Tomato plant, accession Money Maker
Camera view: tilt-top (135 deg); turntable rotation: 90 degrees
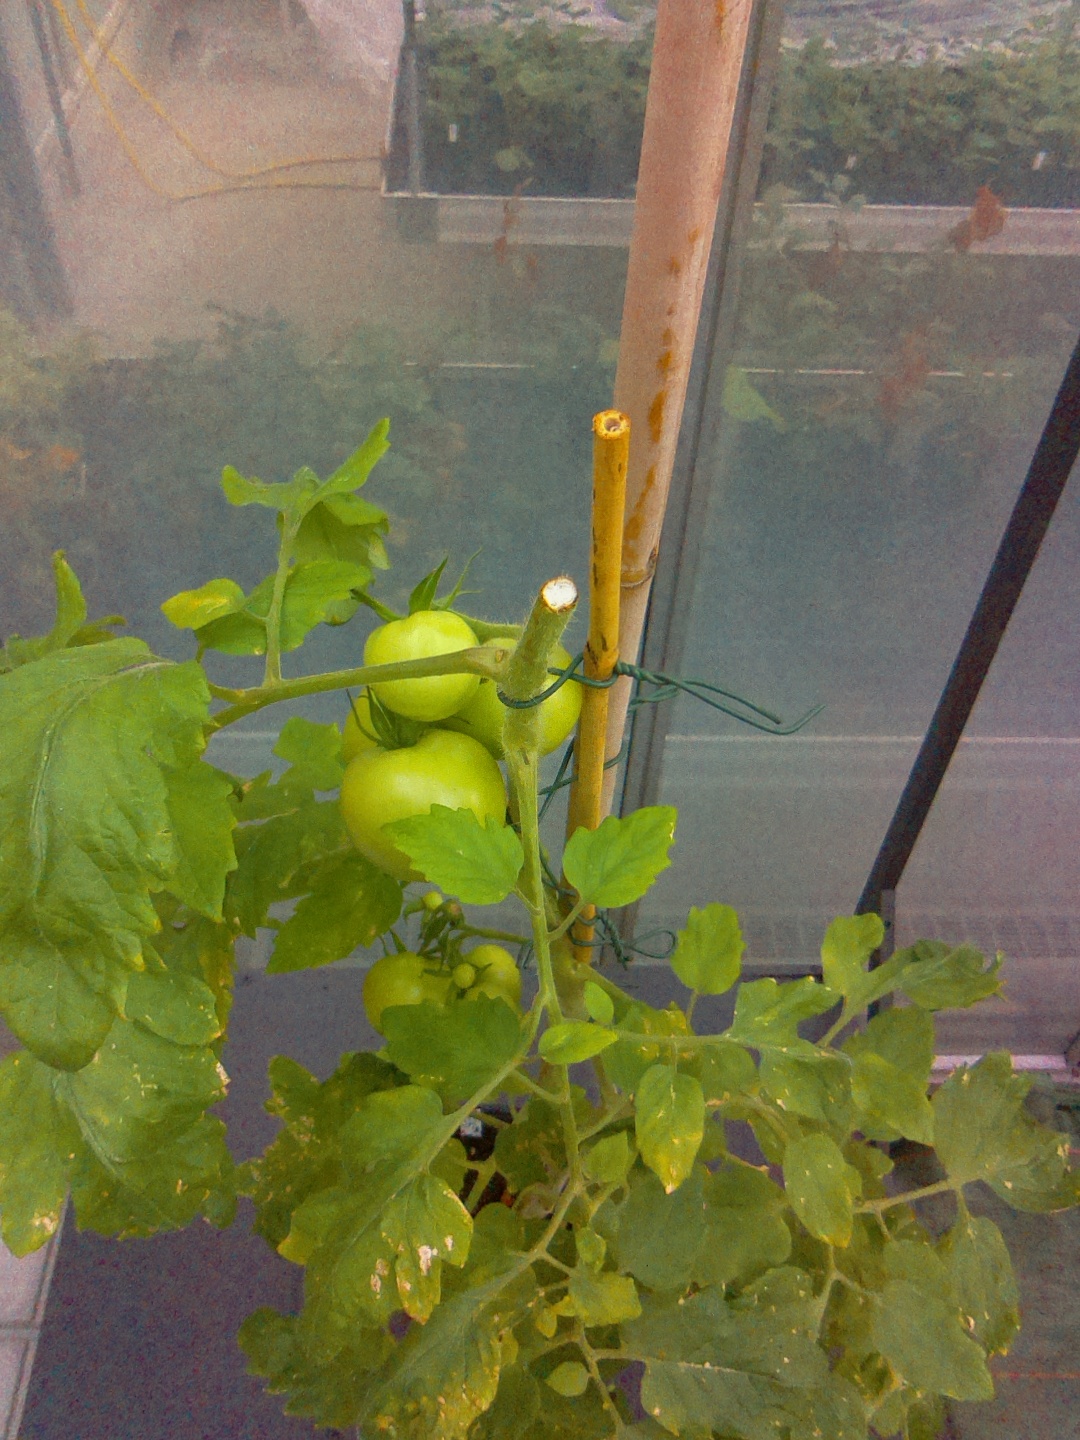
BBCH growth stage 78: 80% -90% of final fruit size